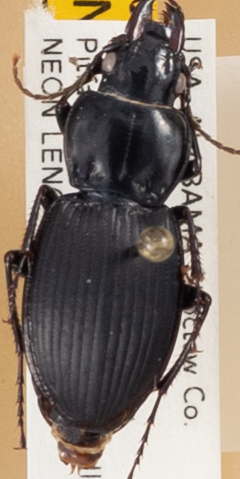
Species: Cyclotrachelus convivus
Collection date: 2018-06-05
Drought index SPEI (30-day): -0.032
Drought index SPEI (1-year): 0.88
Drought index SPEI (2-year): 0.184